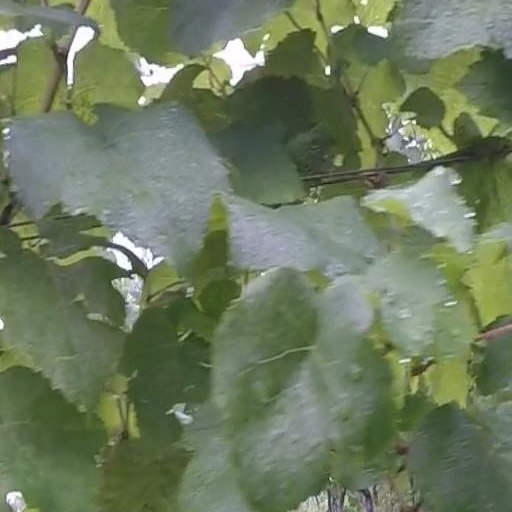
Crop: grape